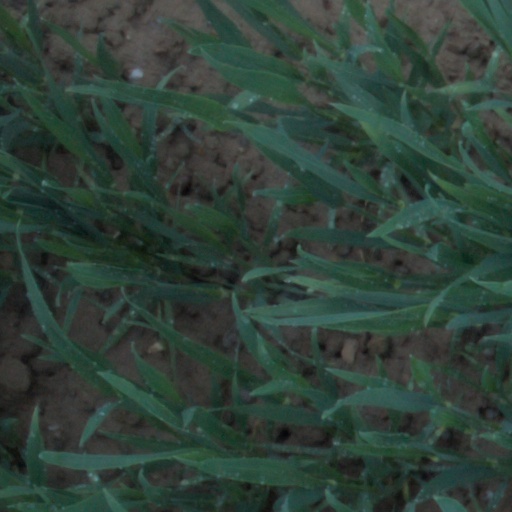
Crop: wheat